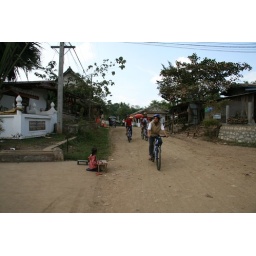
Tourists on mountain bikes ride through village near Luang Prabang, little girl selling souvenirs watches them in awe.